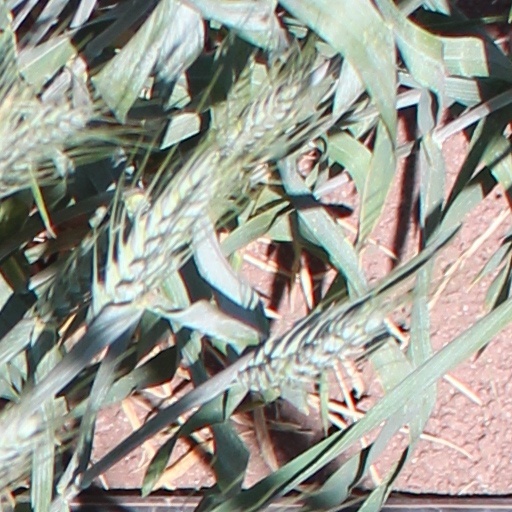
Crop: wheat